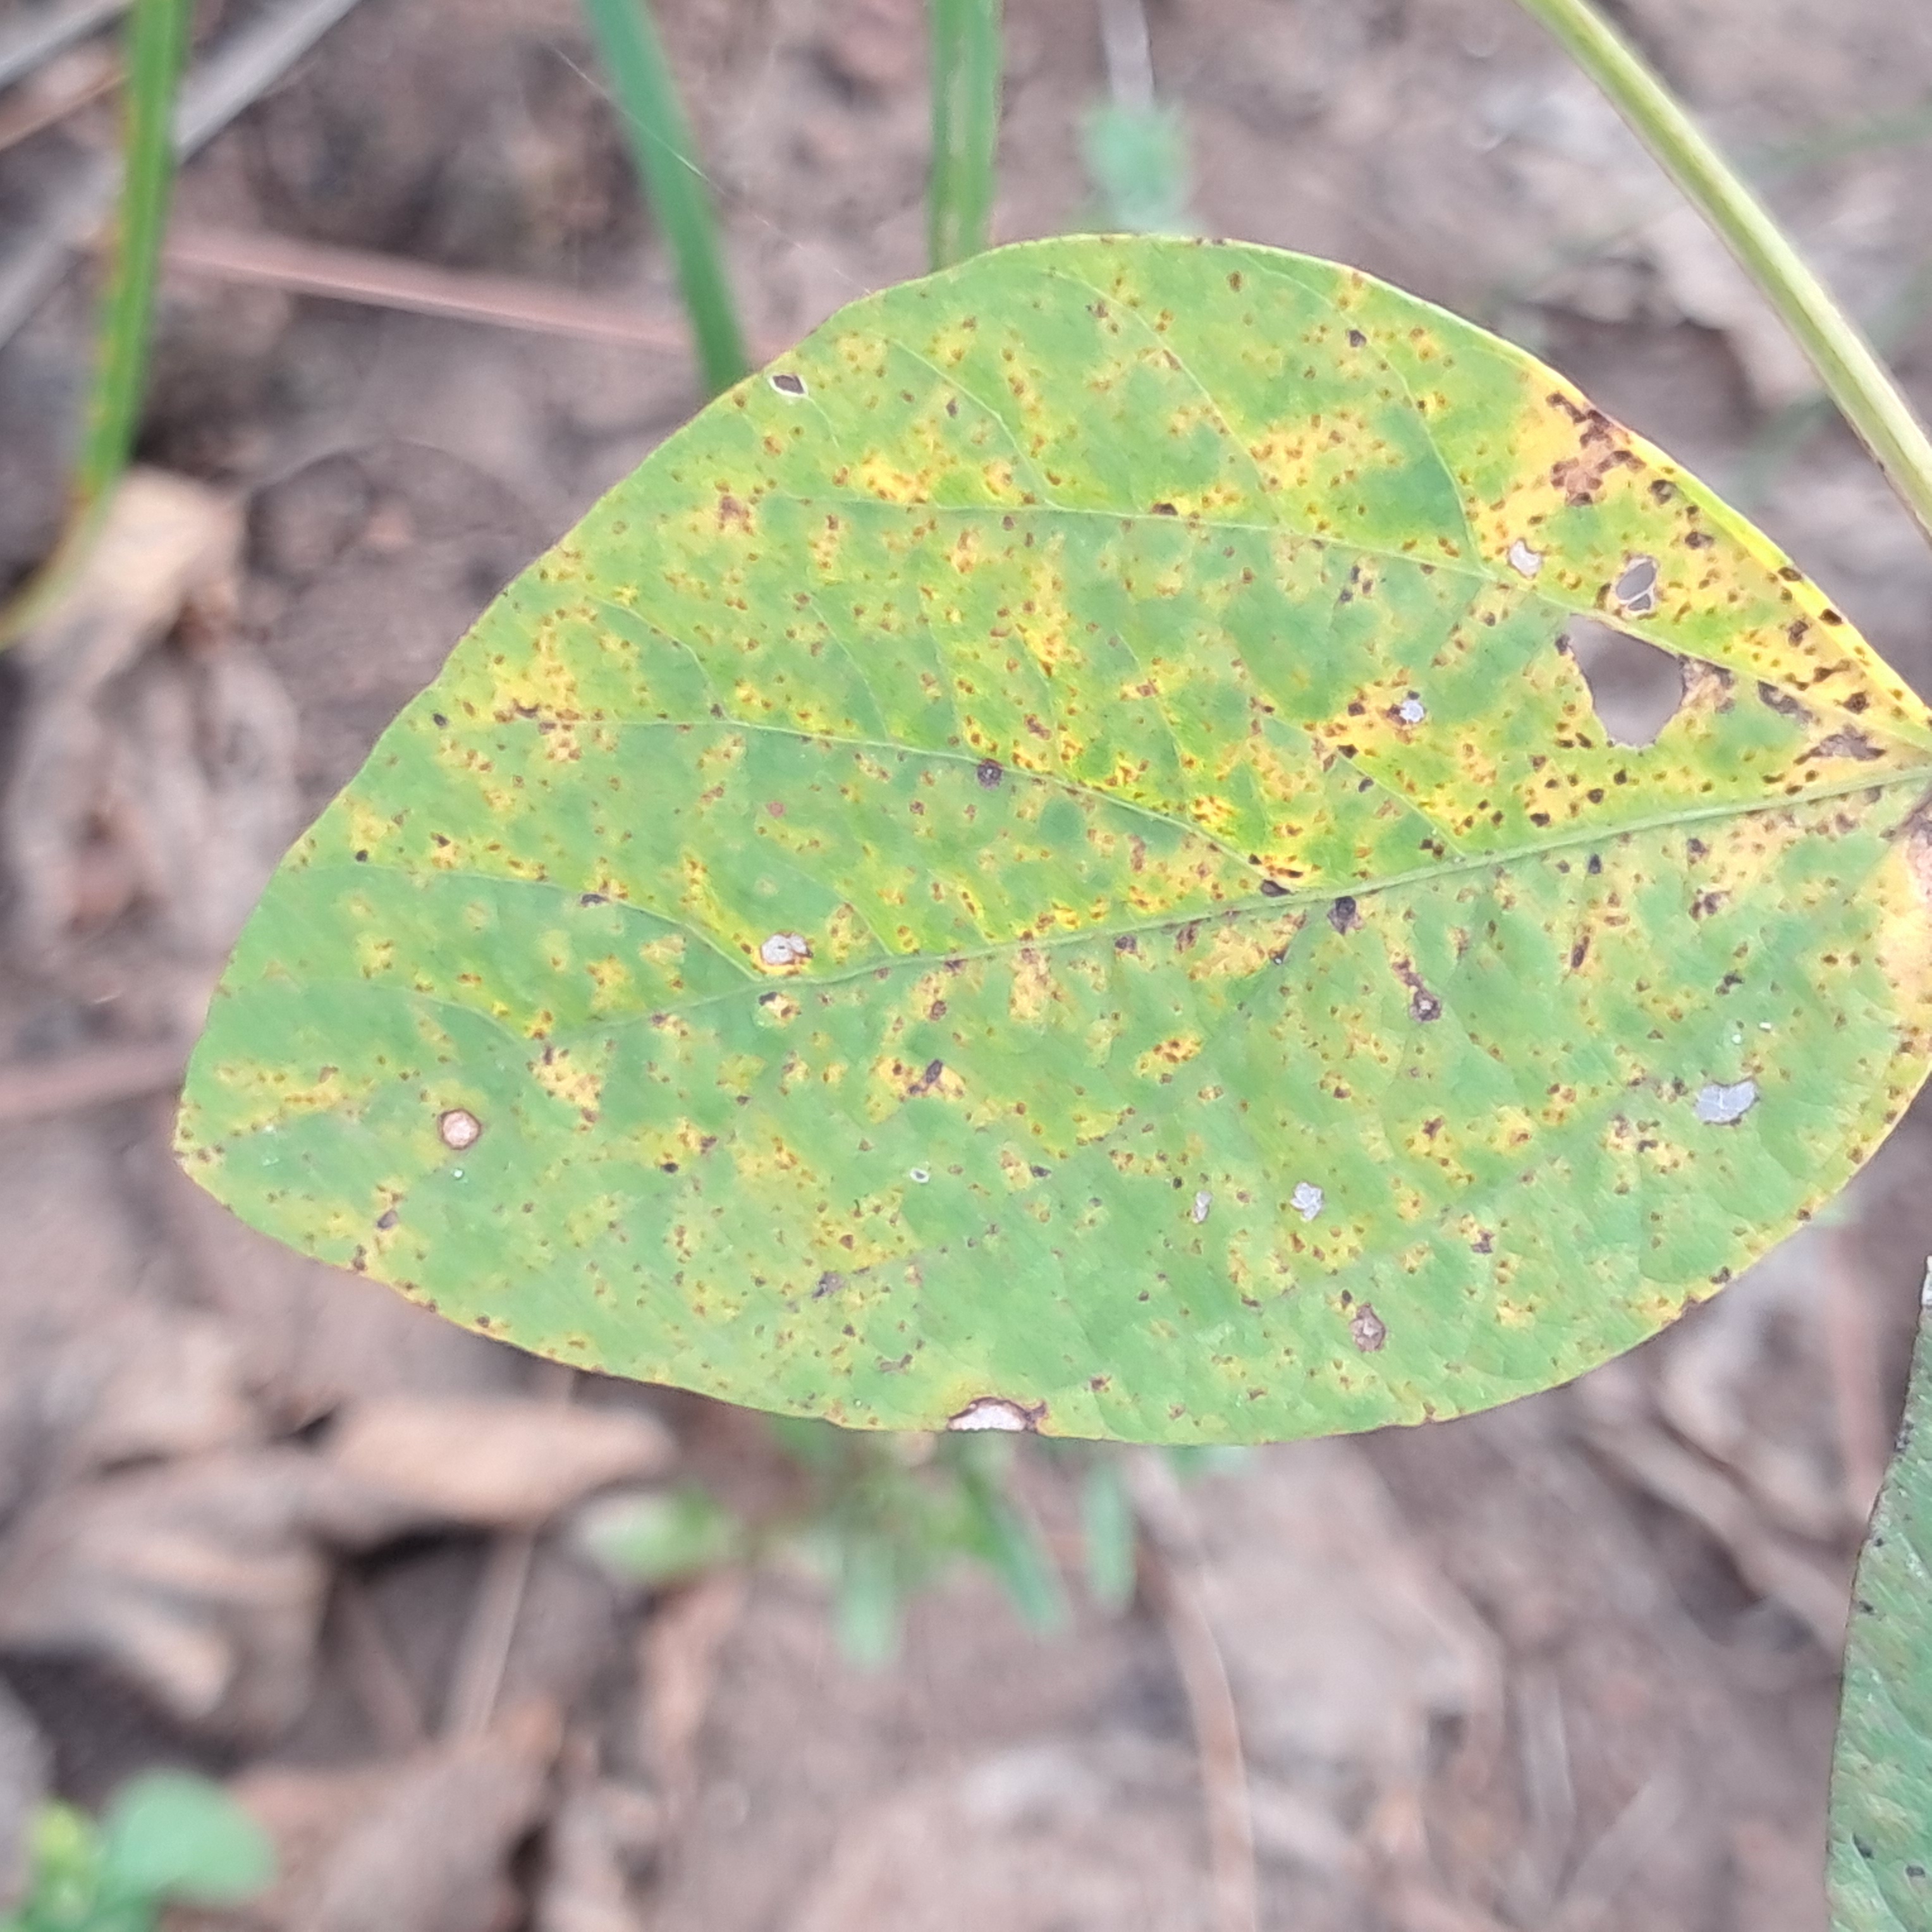
Label: Spectoria_Brown_Spot